Layli Goobalay

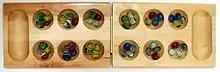
A wooden mancala board.

Layli Goobalay (or Layli Goobaly) is a board game played in parts of Somalia. It is a variant of the classical count and capture game "mancala" (from the Arabic word "naqala", meaning literally "to move"), which is one of the oldest two-player strategy board games played throughout the world. "Layli Goobalay" means "to exercise with circles" in the Somali language.